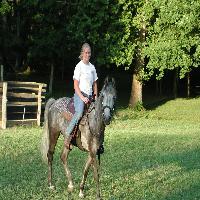
Weather: sun or clear